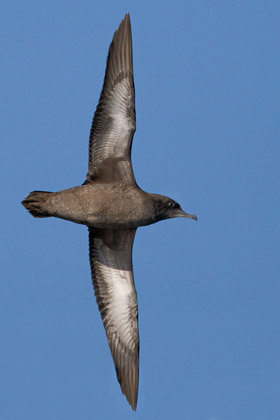
a bird that has a black crown, a dark grey belly and dark black outer rectrices.
this bird is all grey with long slender wings, and a short tail.
this bird is mainly brown and grey in color, with white underneath its rings, this bird also has a black eye ring.
this bird has a long wing, a brown bill, and a short taildark brown bird, with a short tail, brown beak, big wing span, brown belly and white under the wings.
this bird has wings that are brown and white and has a long bill
this bird has wings that are black and white and has a long bill
this gray bird has a gray bill and white secondaries.
a large black bird with long black and white wings, a short wide tail, a small black head, and a long beak that is narrow and curves downward.
this bird has a grey breast and belly, grey bill, and broad white wings with heavy grey secondaries.
Species: Sooty Albatross